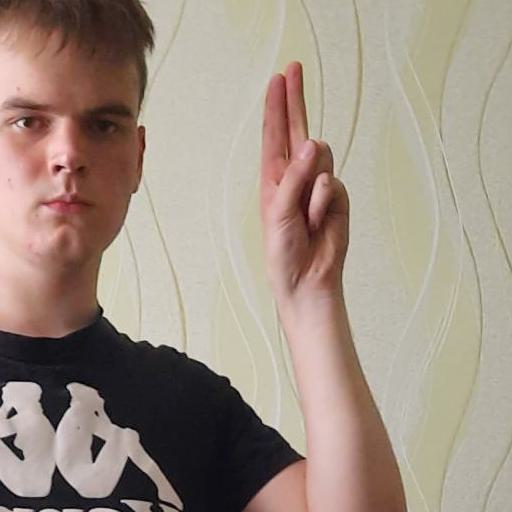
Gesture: two_up